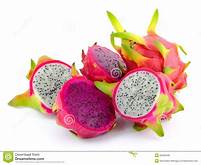
Label: Dragonfruit